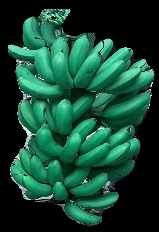
Variety: rasbale
Grade: grade1